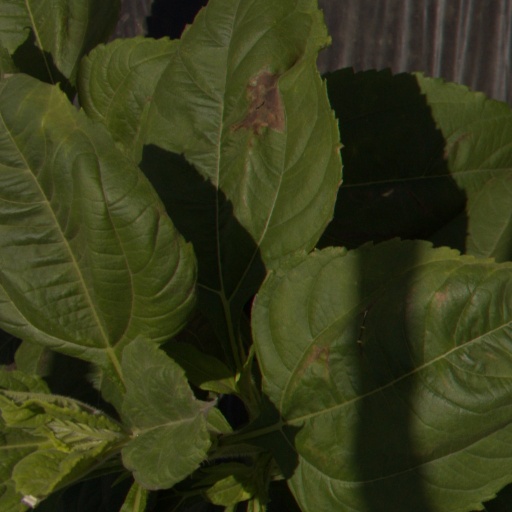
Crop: Jerusalem artichoke